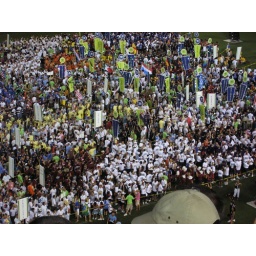
the kiwi athletes are in the middle of this, the ones in black :)